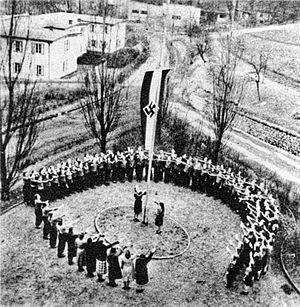
Les évacuations des enfants en Allemagne pendant la Seconde Guerre mondiale sont conçues pour sauver les enfants de l'Allemagne nazie des dangers associés aux bombardements aériens des villes en les déplaçant vers des zones supposées moins exposées. Le terme allemand utilisé pour désigner cette opération est Kinderlandverschickung, abréviation de Verschickung der Kinder auf das Land.